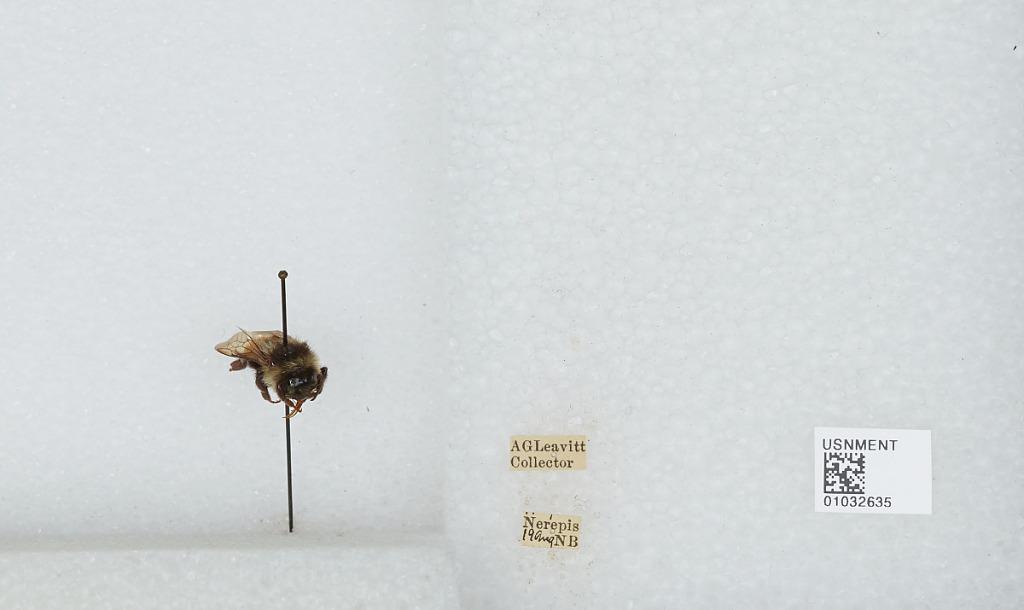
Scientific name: Bombus (Pyrobombus) ternarius Say
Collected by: A. Leavitt
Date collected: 1919-8-
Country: Canada
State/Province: New Brunswick
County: Kings
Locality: Nerepis
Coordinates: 45.3969, -66.3072